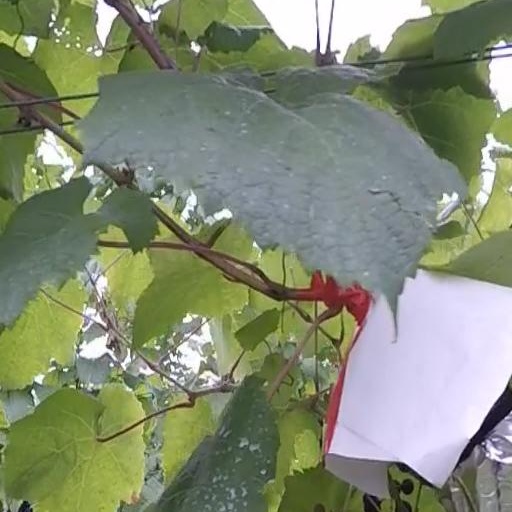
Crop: grape